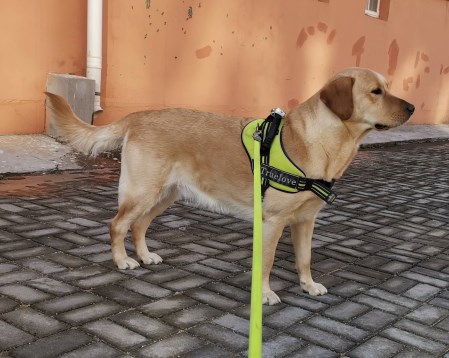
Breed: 3580-n000122-Labrador_retriever